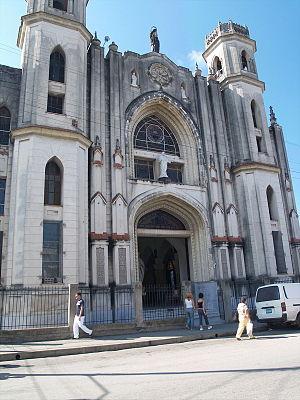
Cet article recense les sites concernés par l'observatoire mondial des monuments en 1996.